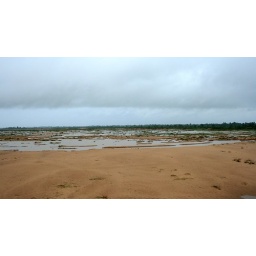
Semi-dry river bed. All the water was in the fields!